United States government role in civil aviation

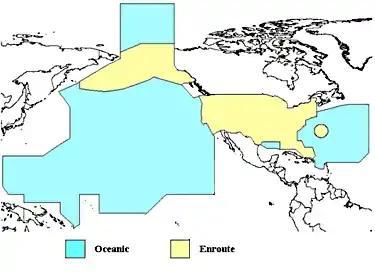
The FAA provides air traffic control services over US territory as well as over international waters where it has been delegated such authority by the ICAO. This map depicts overflight fee regions. Yellow ("enroute") covers land territory, excluding Hawaii and some island territories but including most of the Bering Sea as well as Bermuda and the Bahamas (the former a British overseas territory and the latter a sovereign country, both where the FAA provides high-altitude ATC service). The blue regions are where the US provides "oceanic" ATC services over international waters (Hawaii, some US island territories, & some small, foreign island nations/territories where the US provides high-altitude ATC service are included in this region).

Several mid-air collisions occurred during the latter half of the 20th century, such as the 1956 Grand Canyon mid-air collision, the first time more than 100 people were killed. Jet travel was nascent at this time, prompting the passage of the Federal Aviation Act of 1958. The legislation gave the CAA's functions to a new independent body, the Federal Aviation Agency. The act transferred safety rulemaking from CAB to the new FAA (the CAB continued), and also made the FAA responsible for a common civil-military system of air navigation and air traffic control. The FAA's first administrator, Elwood R. Quesada, was a former U.S. Air Force Lt. General who commanded the early tactical air forces of the Ninth Air Force in Europe in World War II, and served as an advisor to President Dwight D. Eisenhower.